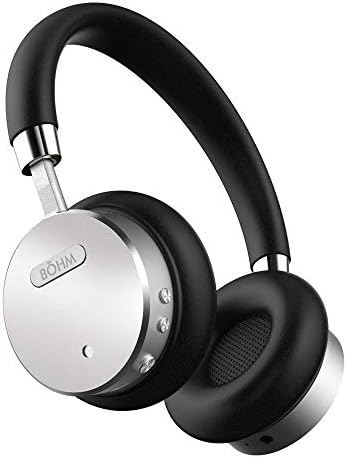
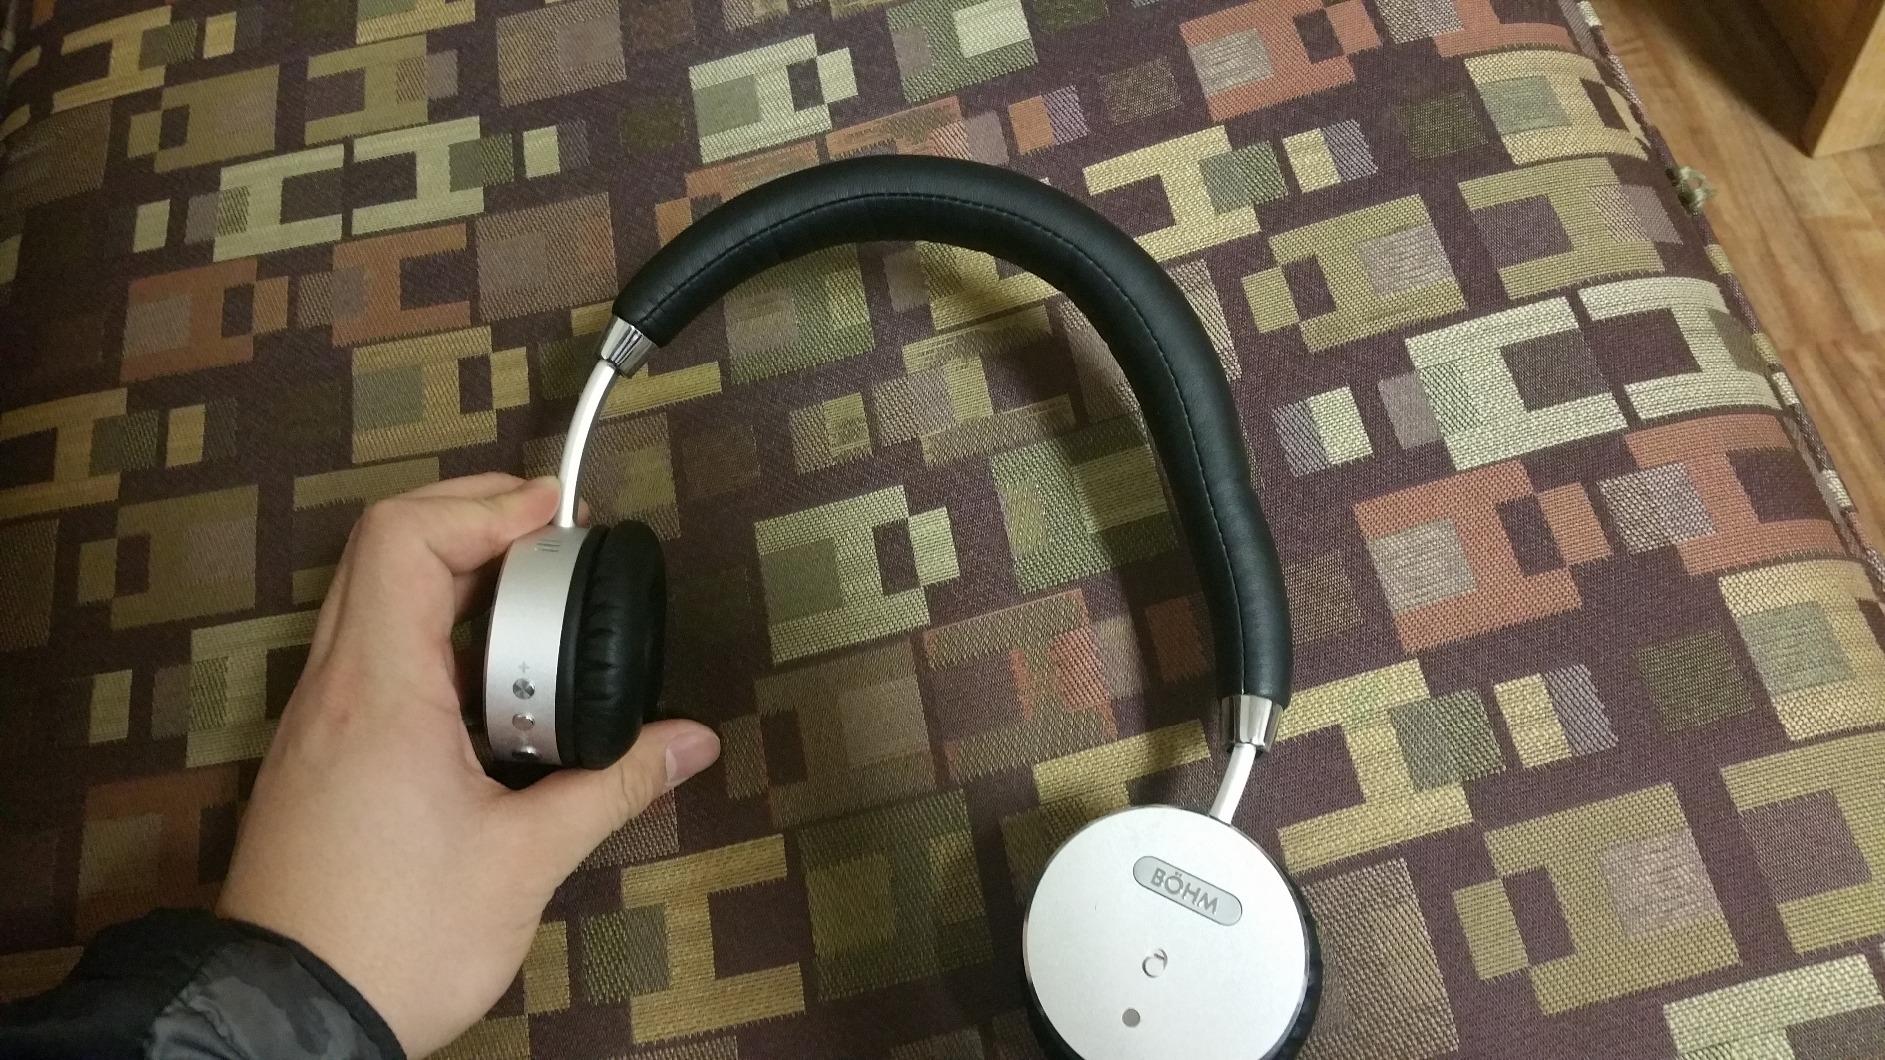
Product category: headphones
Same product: yes